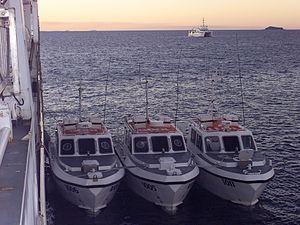
La Classe Leeuwin est une classe de deux navires de recherche hydrographique construite pour la marine royale australienne à Cairns.